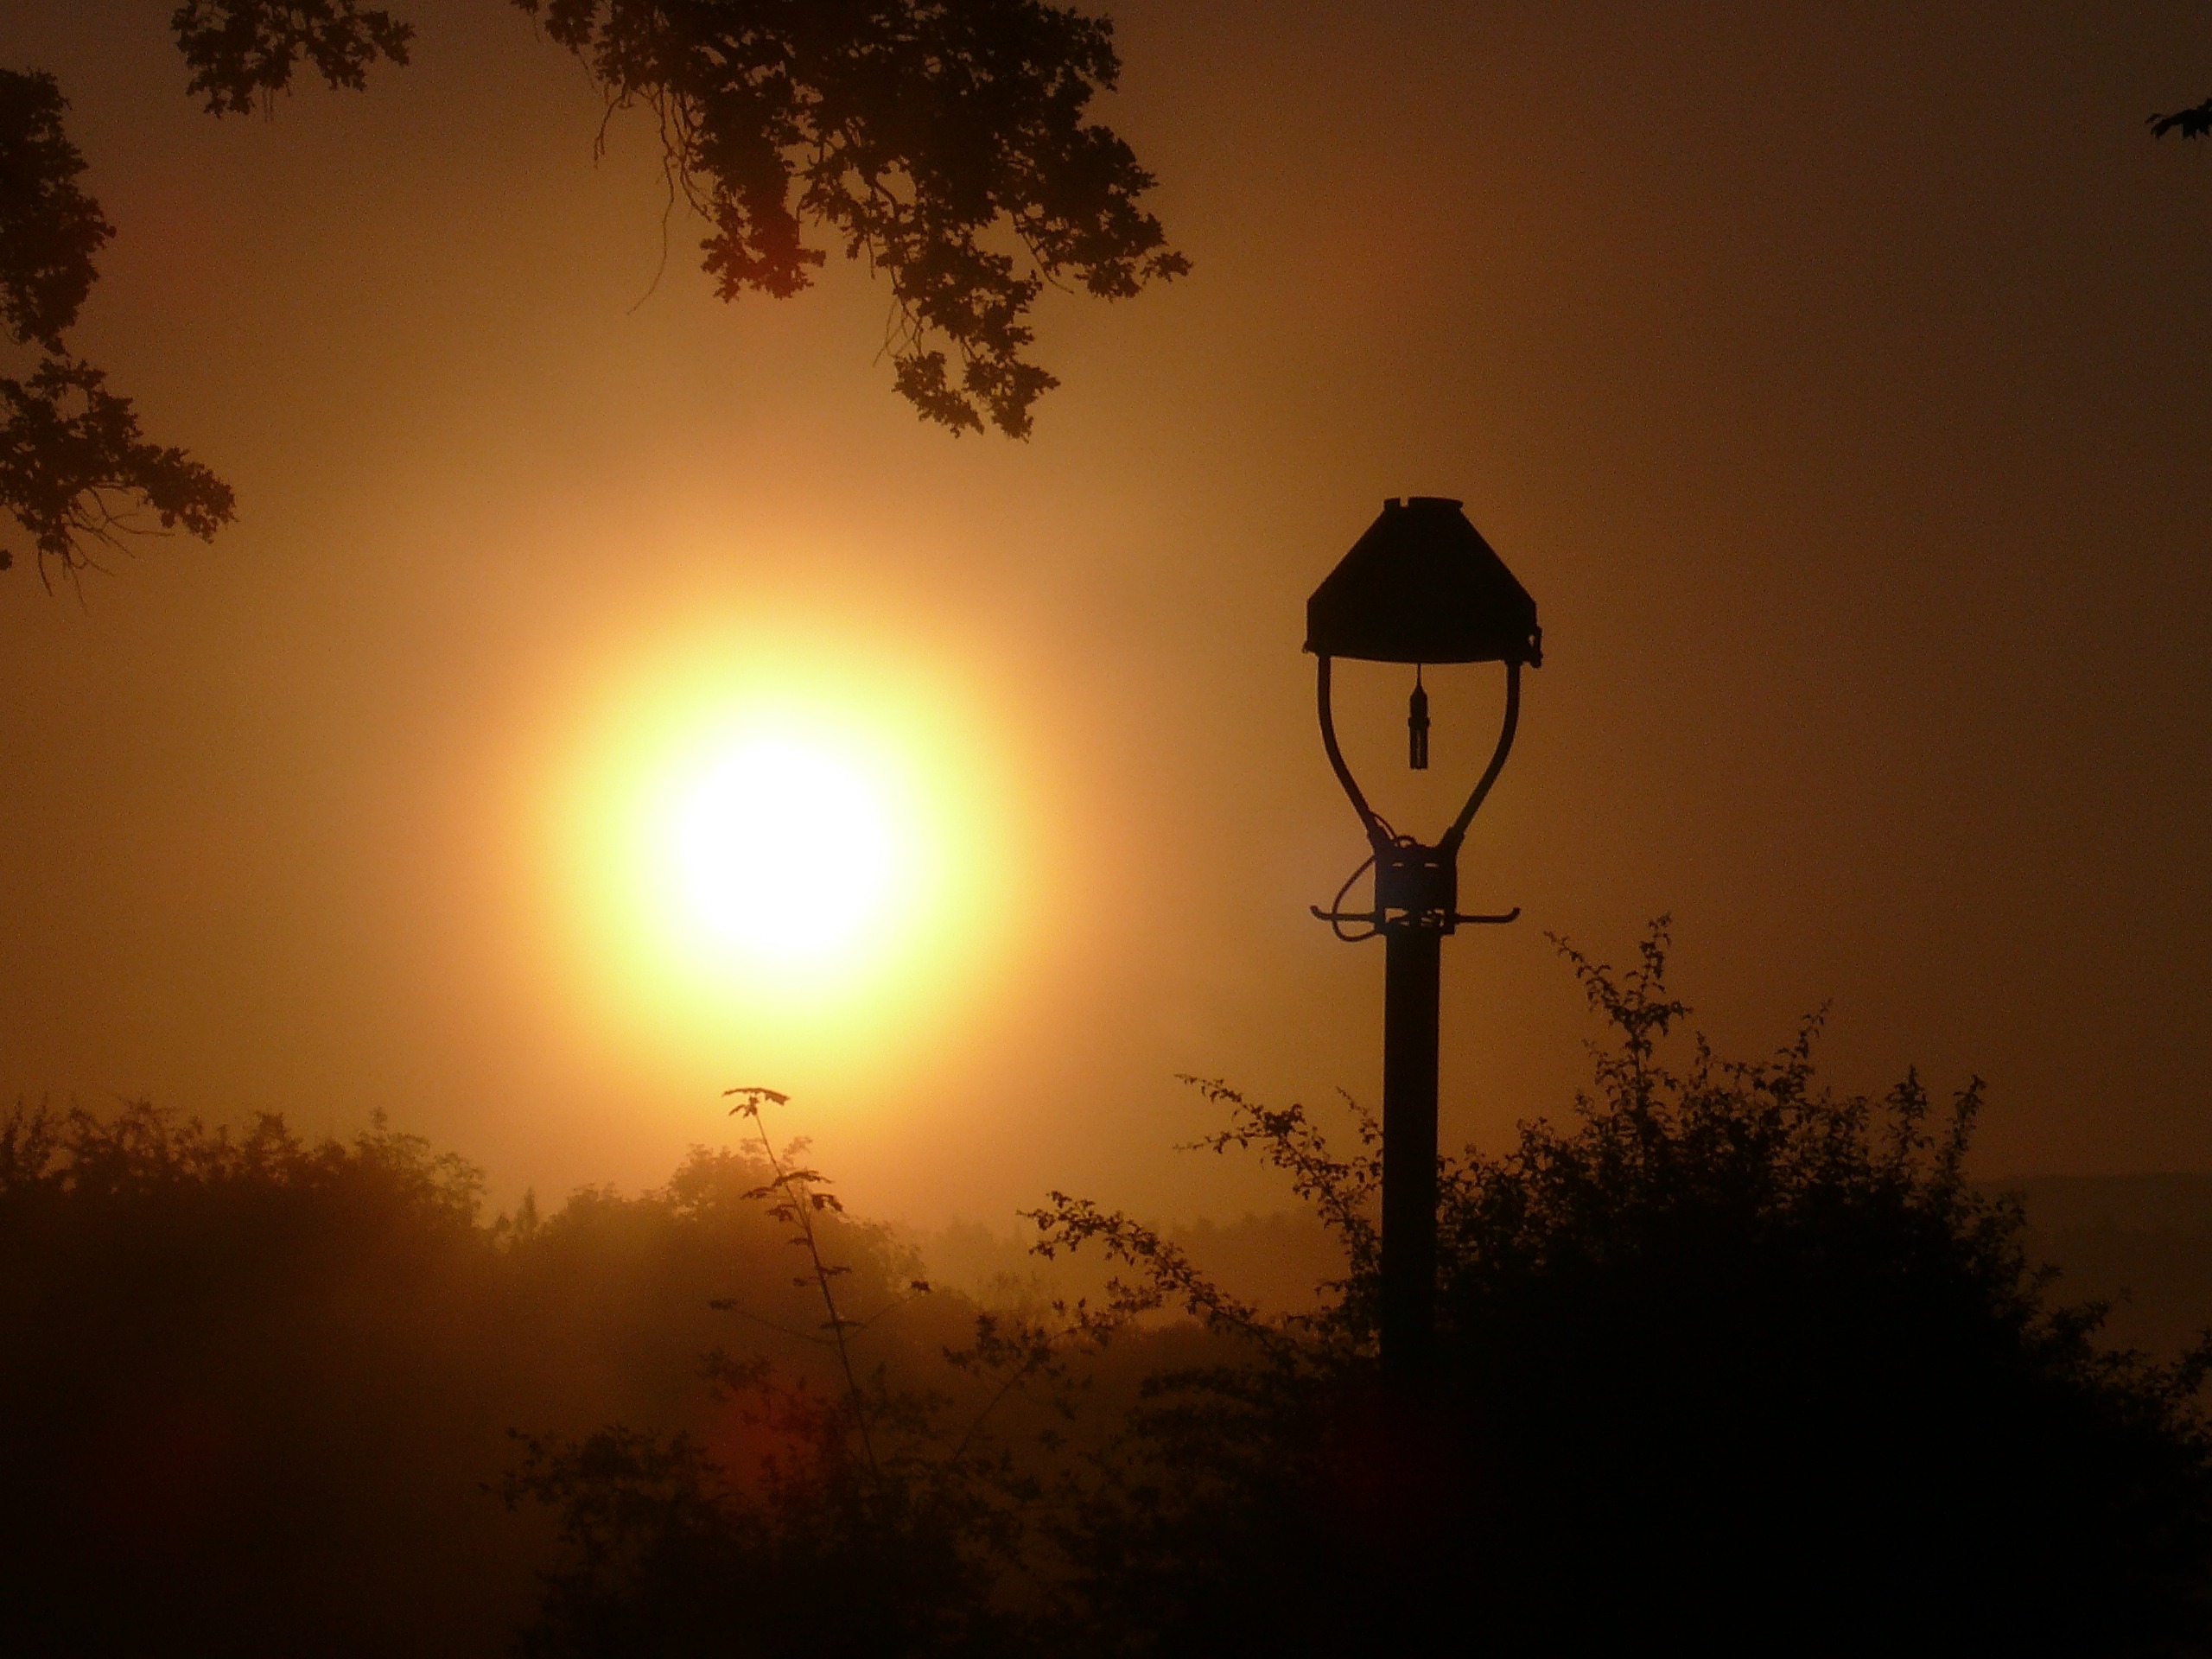
landscape, silhouette, light, cloud, sky, sun, sunrise, sunset, night, sunlight, morning, dawn, atmosphere, dusk, evening, lantern, darkness, street light, lighting, afterglow, astronomical object, atmospheric phenomenon